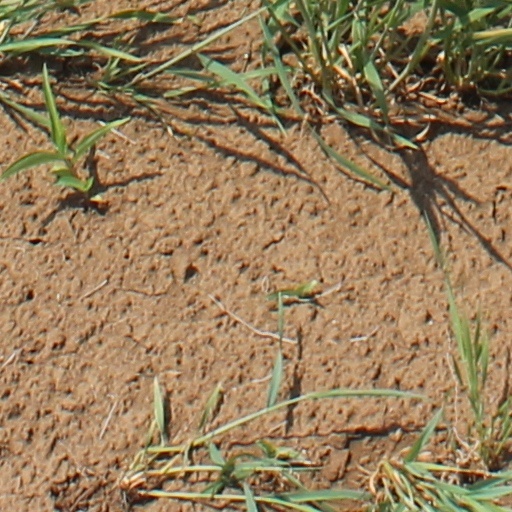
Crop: wheat